Margaret A. Brewer

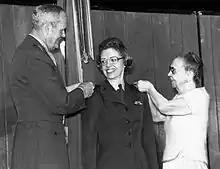
Brewer's promotion ceremony to the rank of brigadier general, May 11, 1978

On July 1, 1977, then Colonel Brewer assumed duty as Deputy Director of the Division of Information, Headquarters Marine Corps, when the Director of Women Marines' office was disbanded because of the strides made in integrating women into an expanded role in the Corps. For meritorious service as the Director of Women Marines, she was presented the Legion of Merit by the Commandant of the Marine Corps on June 30, 1977.